Space opera in Scientology

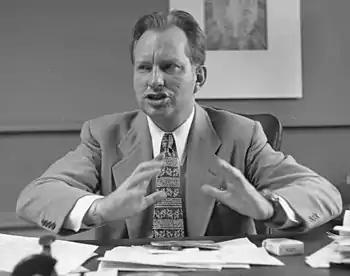
L. Ron Hubbard in 1950, around when he developed Scientology

Scientology founder L. Ron Hubbard routinely referred to "space opera" in his teachings, drawing from science-fiction and weaving it into his origins of human history. In his writings, wherein thetans (roughly comparable to the concept of a human soul) were reincarnated periodically over quadrillions of years, retaining memories of prior lives, to which Hubbard attributed complex narratives about life throughout the universe. The most controversial of these myths is the story of Xenu, to whom Hubbard attributed responsibility for many of the world's problems.